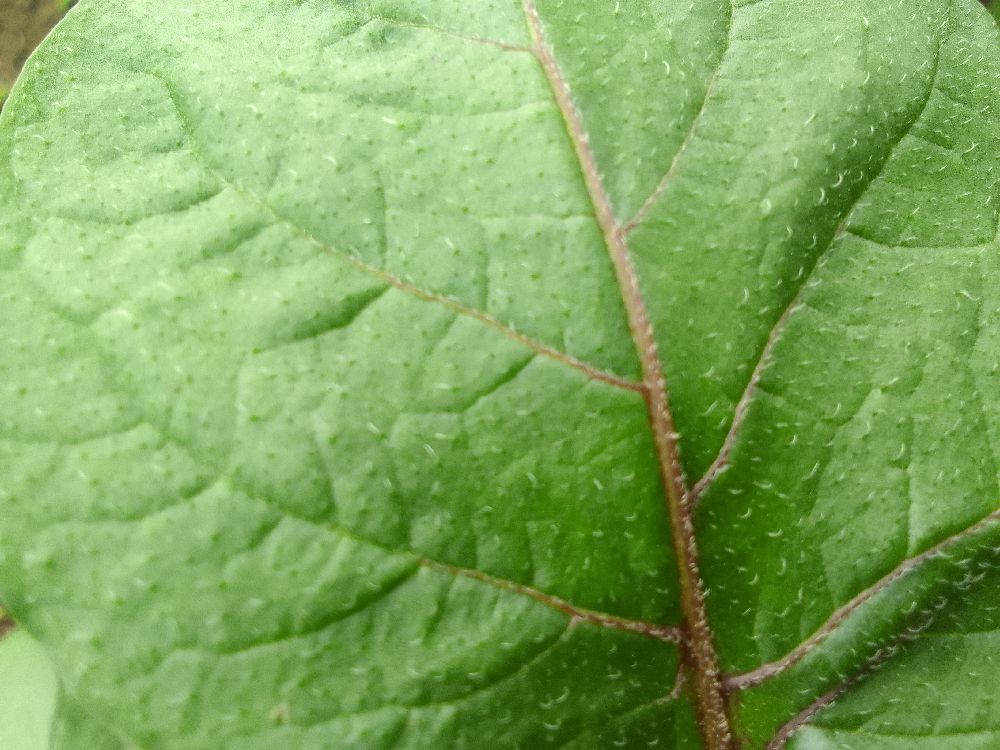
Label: Healthy